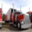
Label: truck